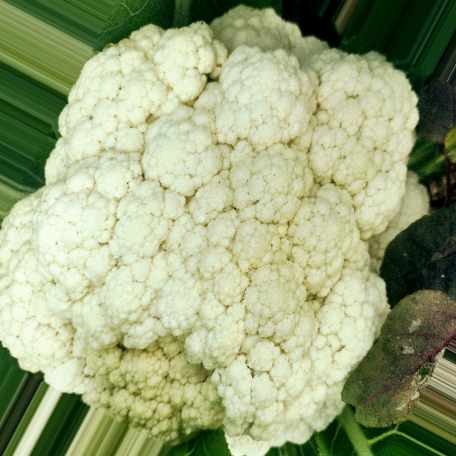
Label: Disease Free